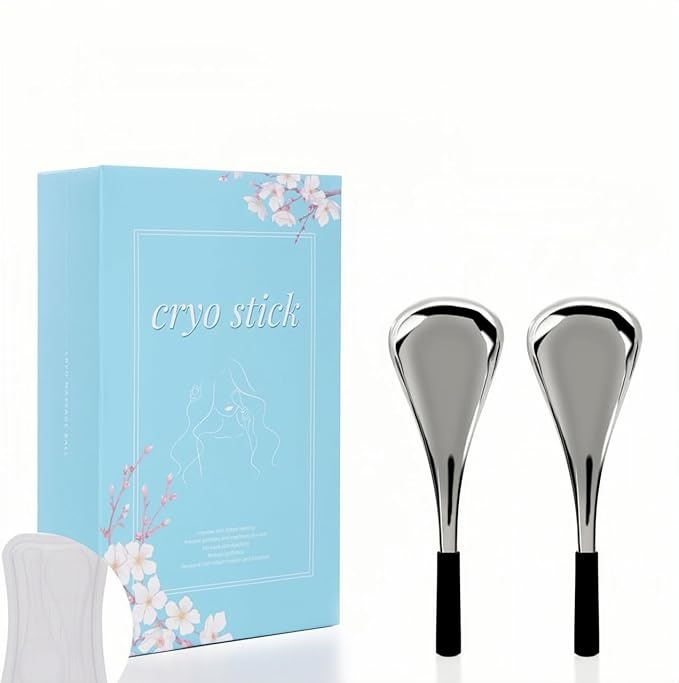
Ice Globes Facial Skin Care Tools for Women Face Eyes, Stainless Steel Face Beauty Cryo Sticks for Girls Ladies
About This The guasha frozen stick combines the functions of traditional guasha facial tools, ice rollers, and massage pens, which can rhythmically contract skin blood vessels, eliminate fine lines, shrink pores, reduce swelling, improve skin elasticity, and have a simple and lightweight design suitable for women's daily use. This scraping facial tool is lightweight and portable, with a unique ergonomic design that perfectly fits the face, providing users with the best comfortable massage experience. You will feel like you have brought your facial therapist home. Our freezer bars are made of high-quality medical grade stainless steel, which provides a better cooling experience. Durable and safe, it will not easily break or leak like glass balls. Clean the freezer with water and place it in the refrigerator for 3-4 hours before use. After cleansing, use essence and face cream to moisten the face and body, slowly roll on the face, and enjoy the cool and soothing massage effect. Wipe the freezer with disinfectant, clean it, and put it back in the refrigerator along with the box.
Brand: CozyKit
Category: Health & Beauty > Personal Care > Cosmetics > Cosmetic Tools > Skin Care Tools > Skin Care Rollers